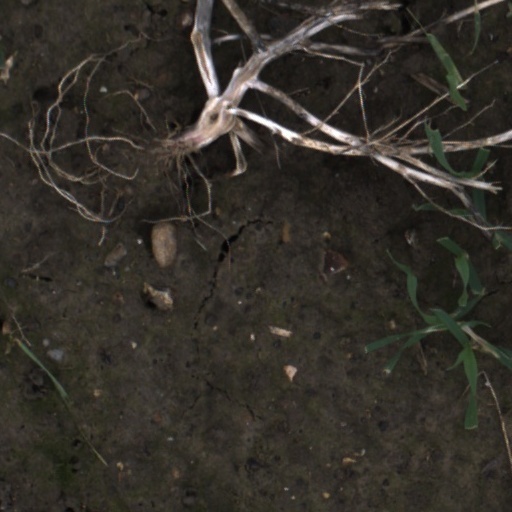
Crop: wheat